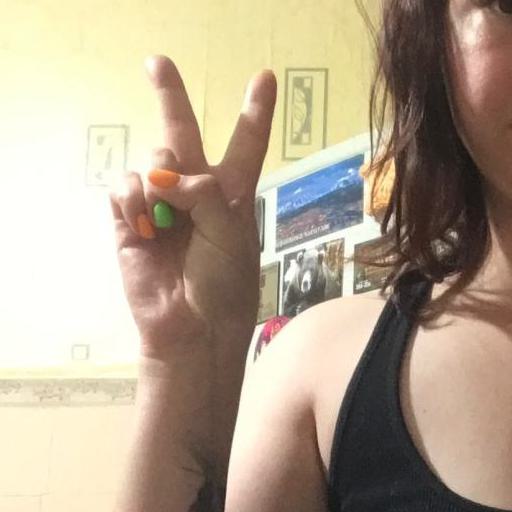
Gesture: peace